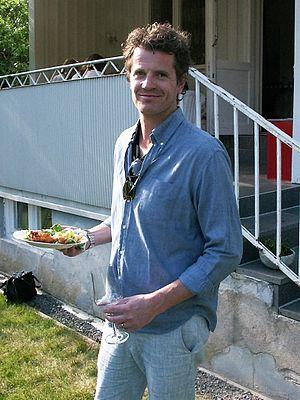
Martin Österdahl, est un homme de télévision et auteur suédois qui a travaillé pour la télévision publique suédoise, Sveriges Television.